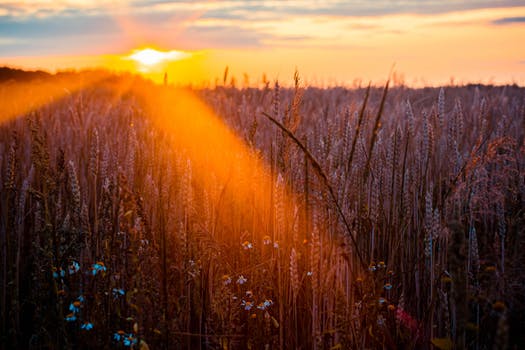
Label: No Watermark